Yaakov Yitzchak of Peshischa

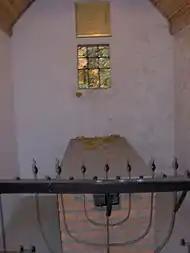

During his life, the Yehudi wrote no works of his own, but many of his teachings were transmitted orally and published, much later on after his death. The following are collections of the Yehudi's oral teachings: